Nebojša Tower

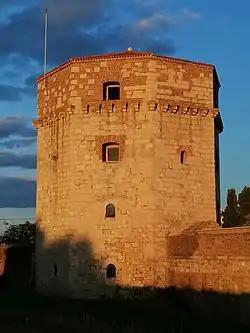
Nebojša Tower

The tower originally called Nebojša Tower was built in the early 15th century, during the reign of despot Stefan Lazarević, who ruled Belgrade from 1403 and made it the capital of Serbia. It functioned as the keep of the fortress and most likely resembled the "Despot's Tower", the keep of the fortress which surrounds the Manasija monastery, which was also founded by Stefan Lazarević. That tower was destroyed during the Siege of Belgrade in 1690, when Ottomans regained control over Belgrade from the Austrians. The siege lasted 8–14 October 1690 and was finished when the Ottomans', during the shelling of the fortress, hit the Austrian main powder magazine. The explosion destroyed the large part of the Little Town section of the fortress (area between the "Defterdar Gate" and the modern Pobednik monument), including the tower itself.